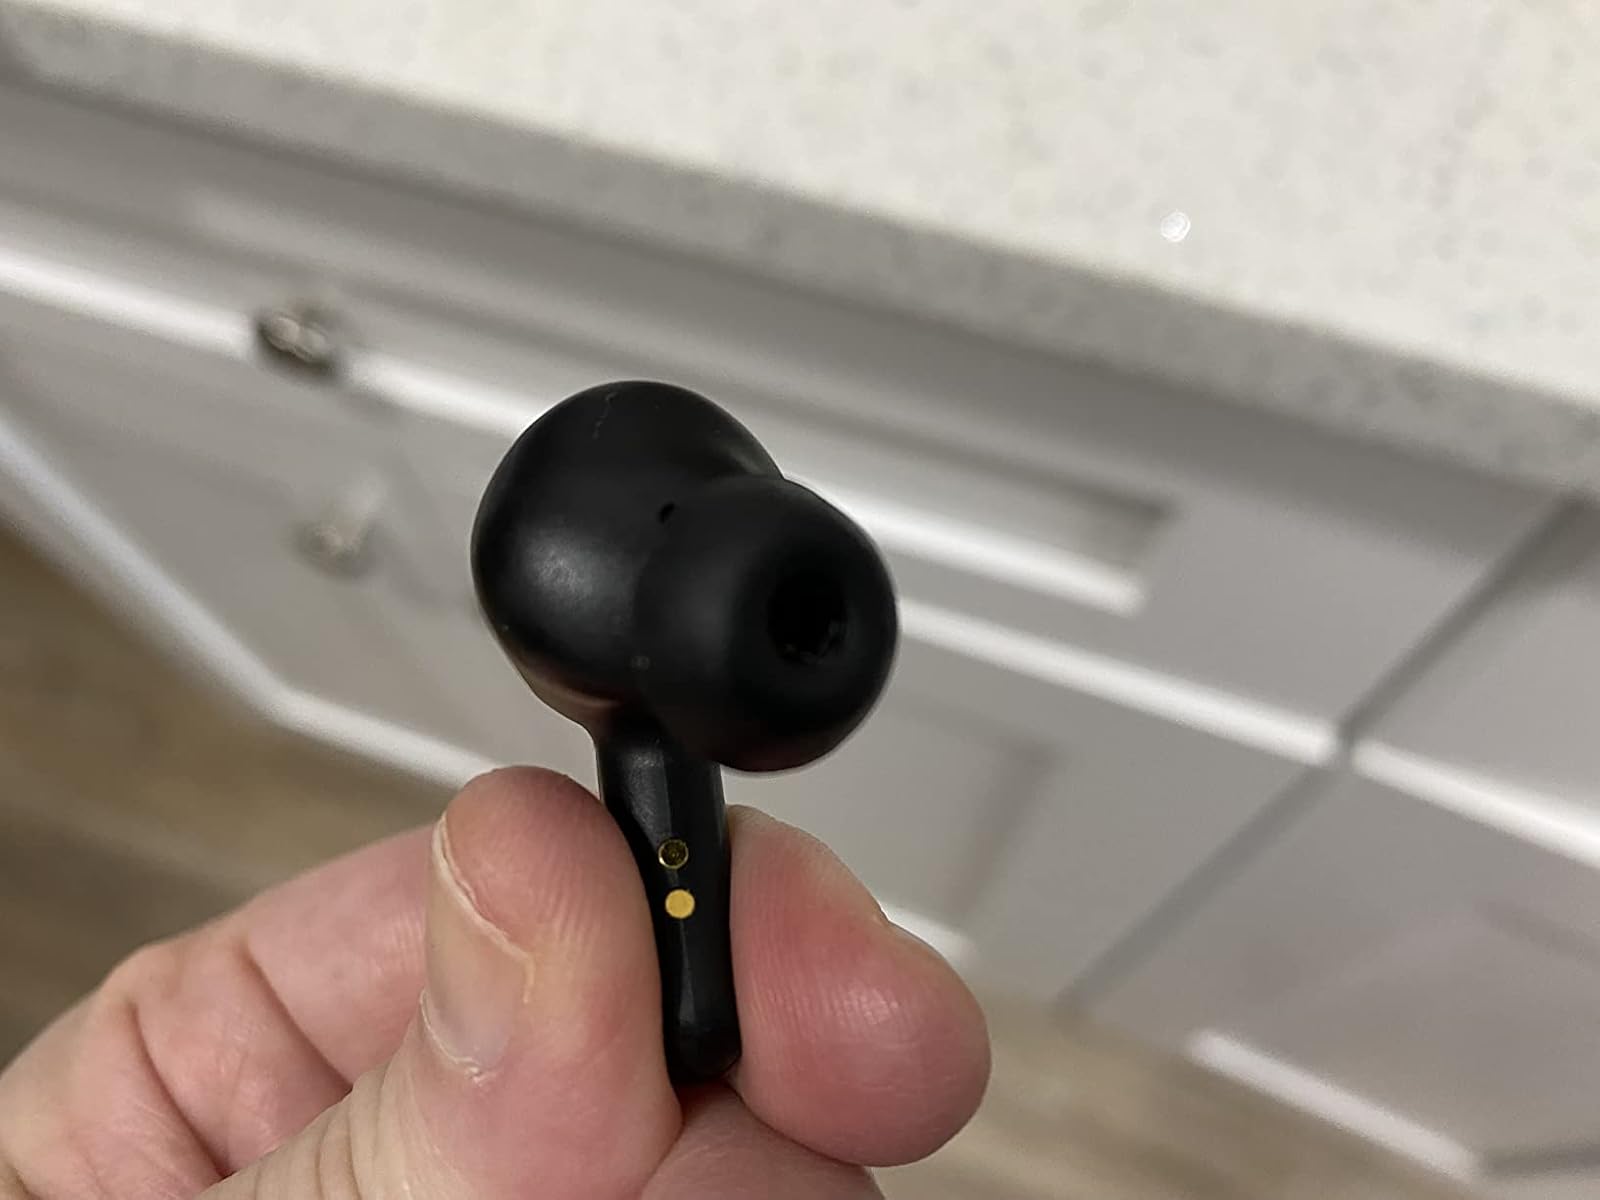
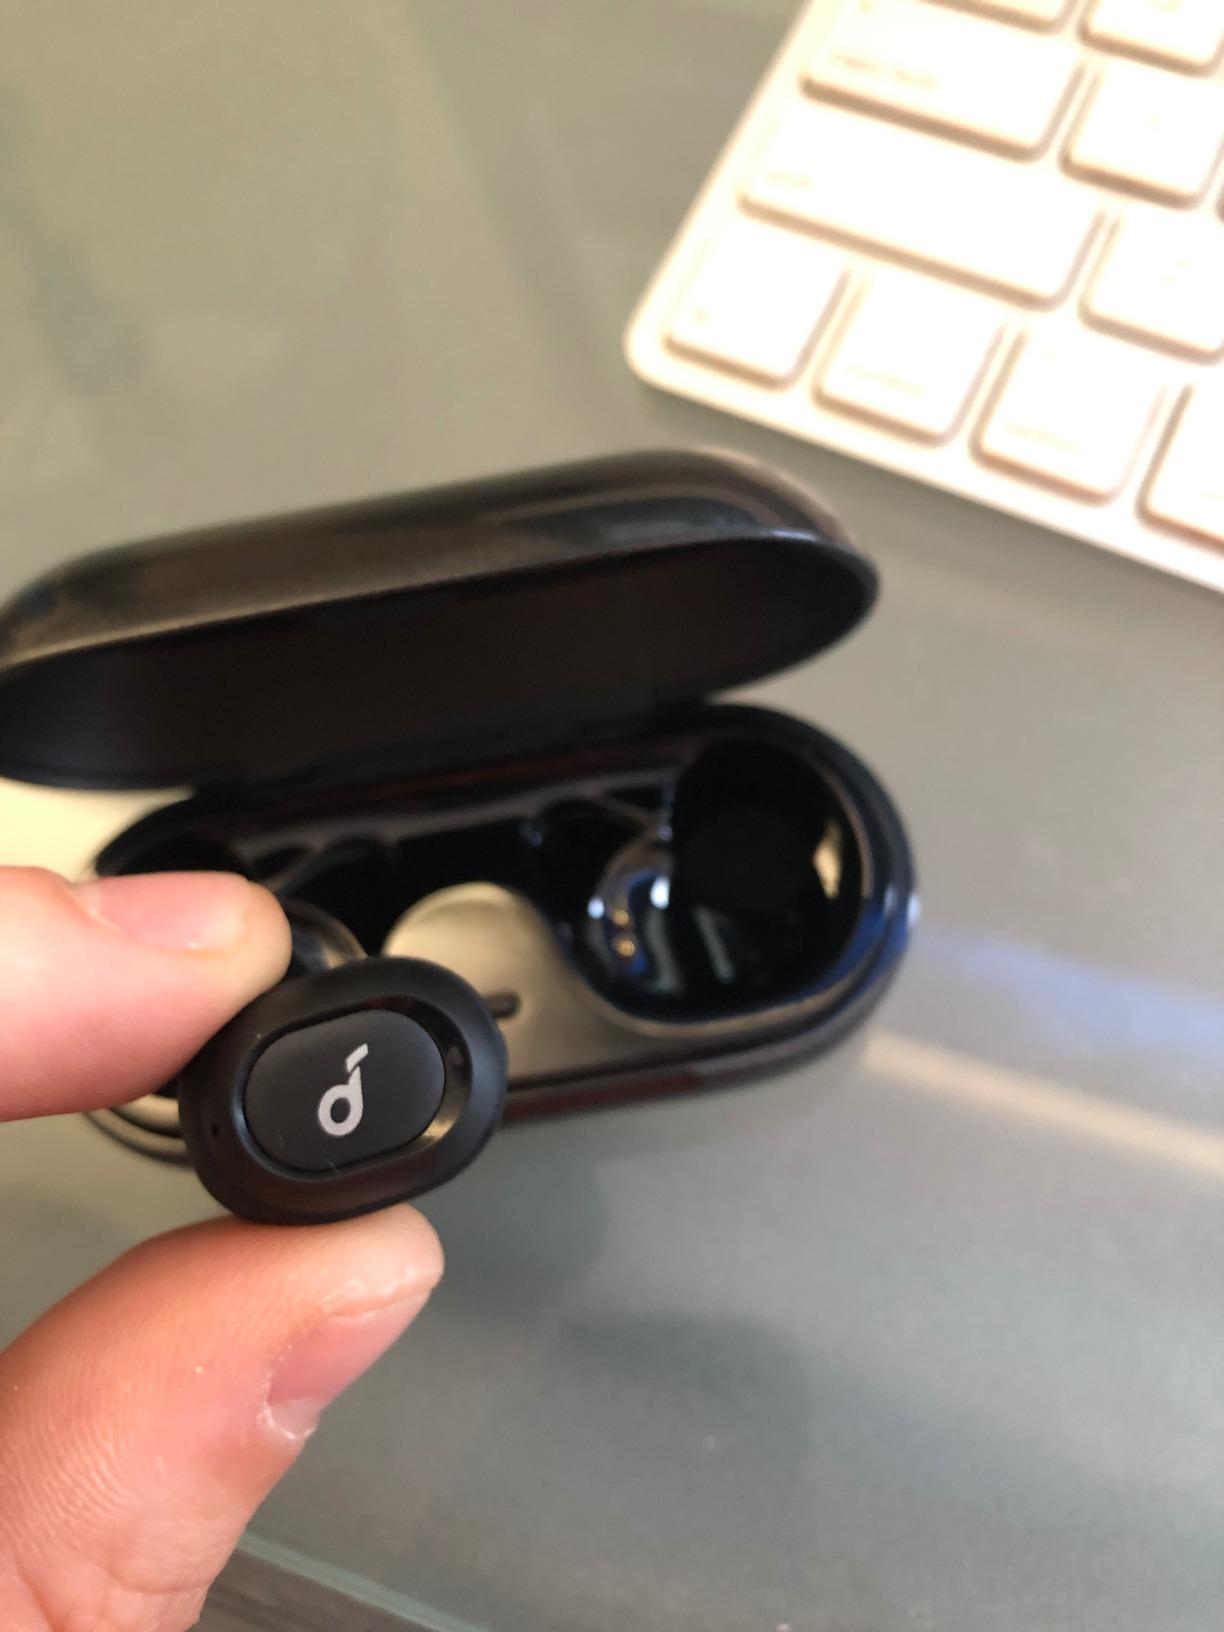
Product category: earbuds
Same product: no